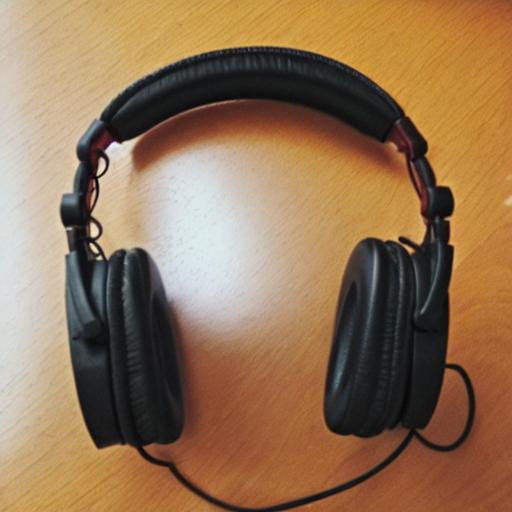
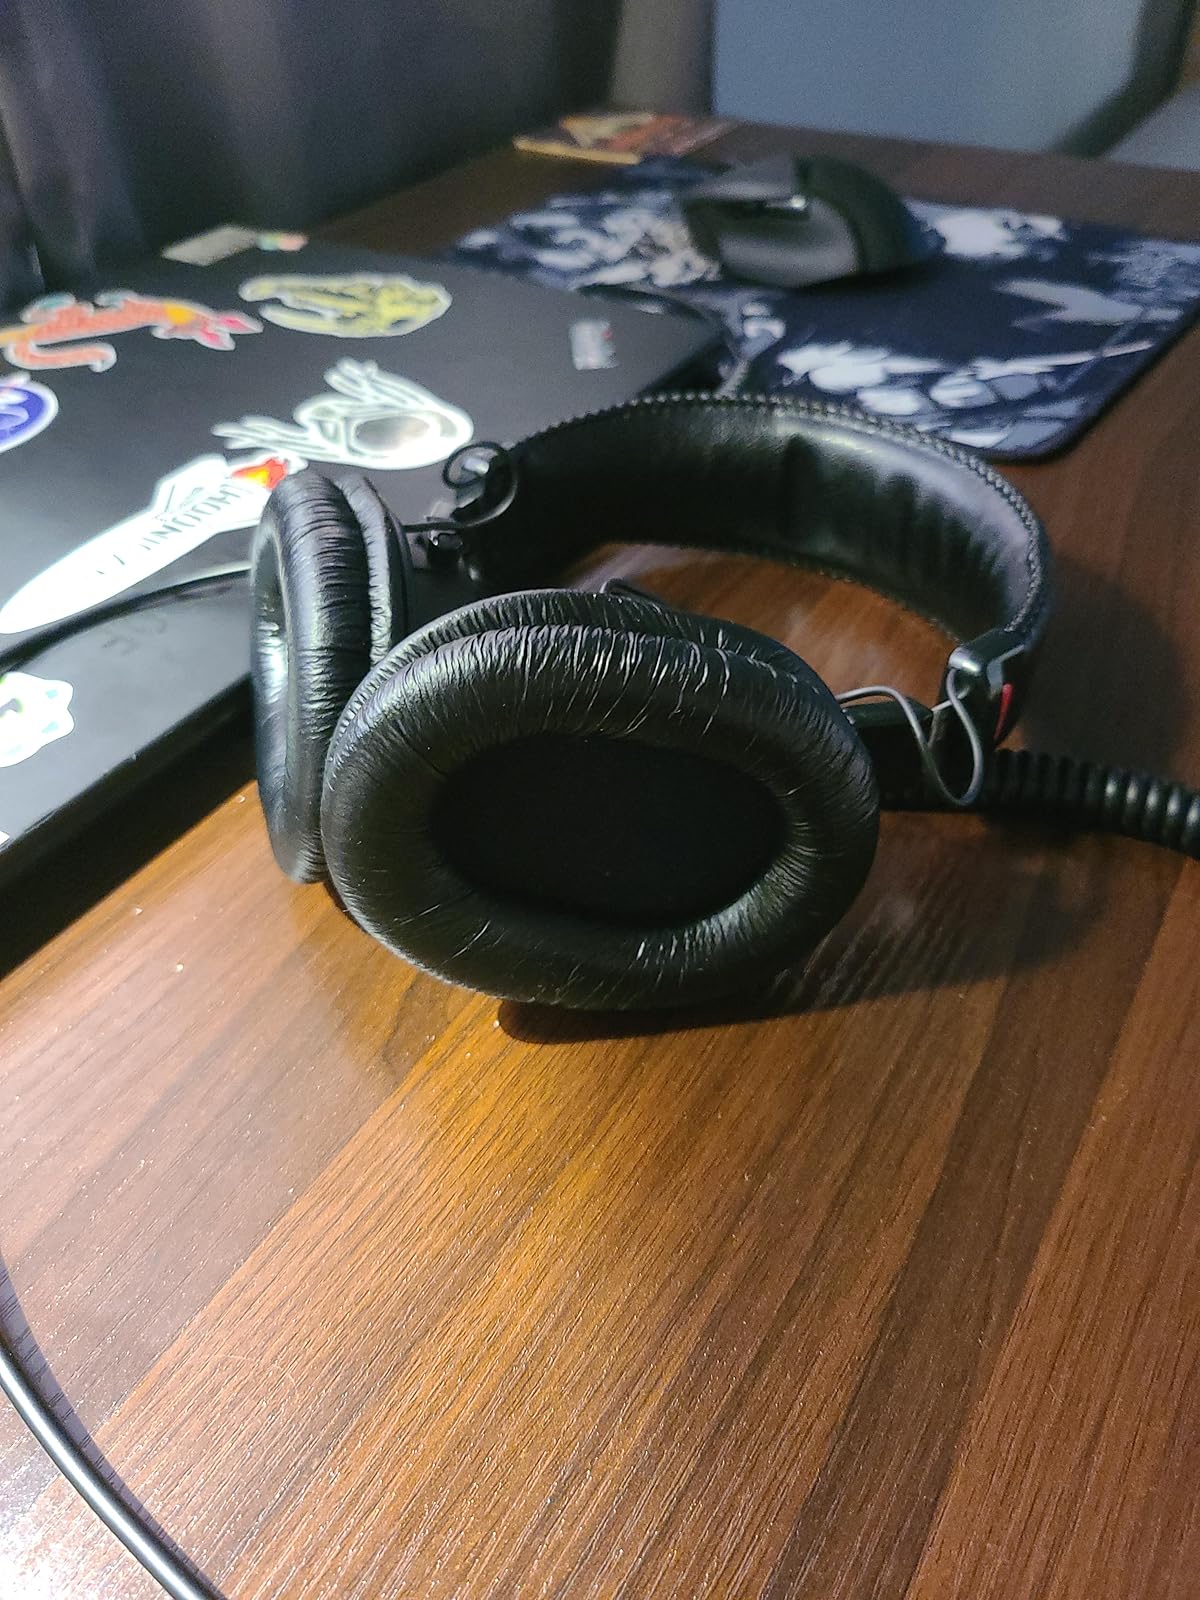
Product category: headphones
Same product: no